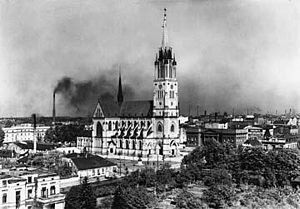
St. Stanisław Kostkas katedral / Historie
Katedralen i Łódź på et gammelt billede
St. Stanisław Kostkas katedral ligger ved Piotrkowska-gaden 273 og er den største religiøse bygning i Łódź. Med sine 101 meter er den også byens højeste bygning og den 7. højeste kirke i Polen.